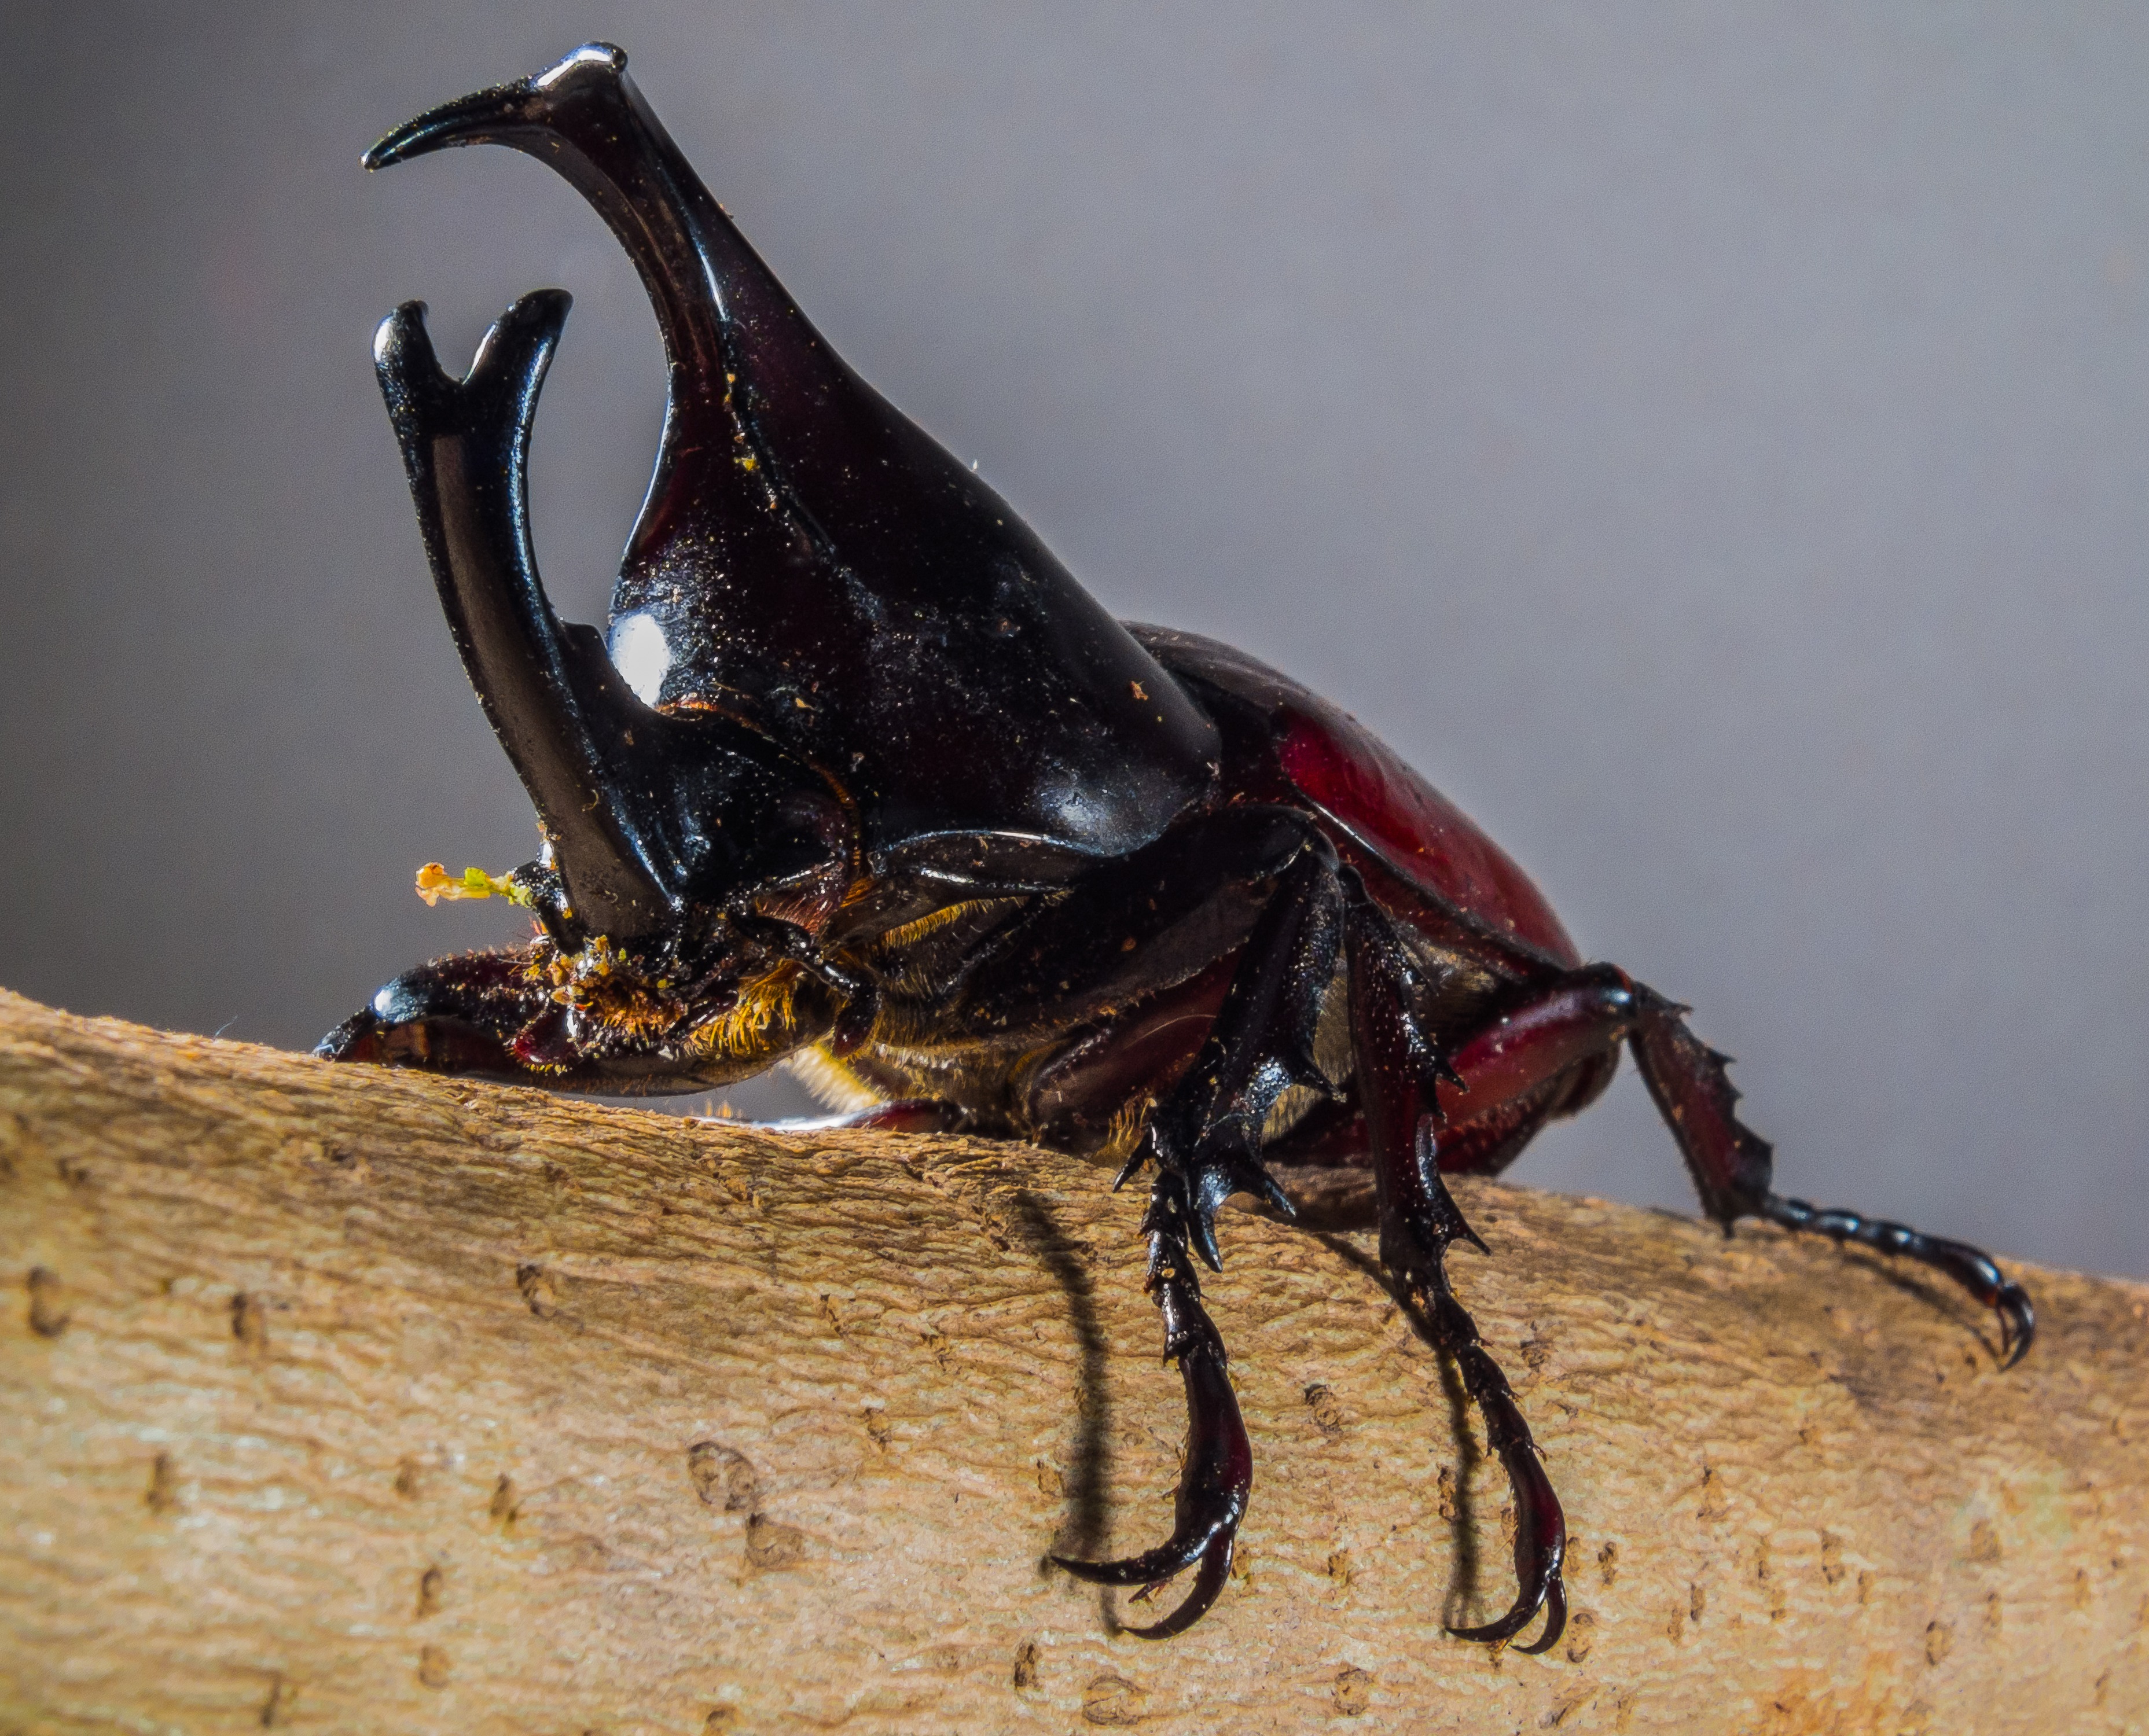
insect, fauna, invertebrate, macro photography, arthropod, rhinoceros beetle, tropical beetles, scarabs, riesenkaefer, japanese rhinoceros beetle